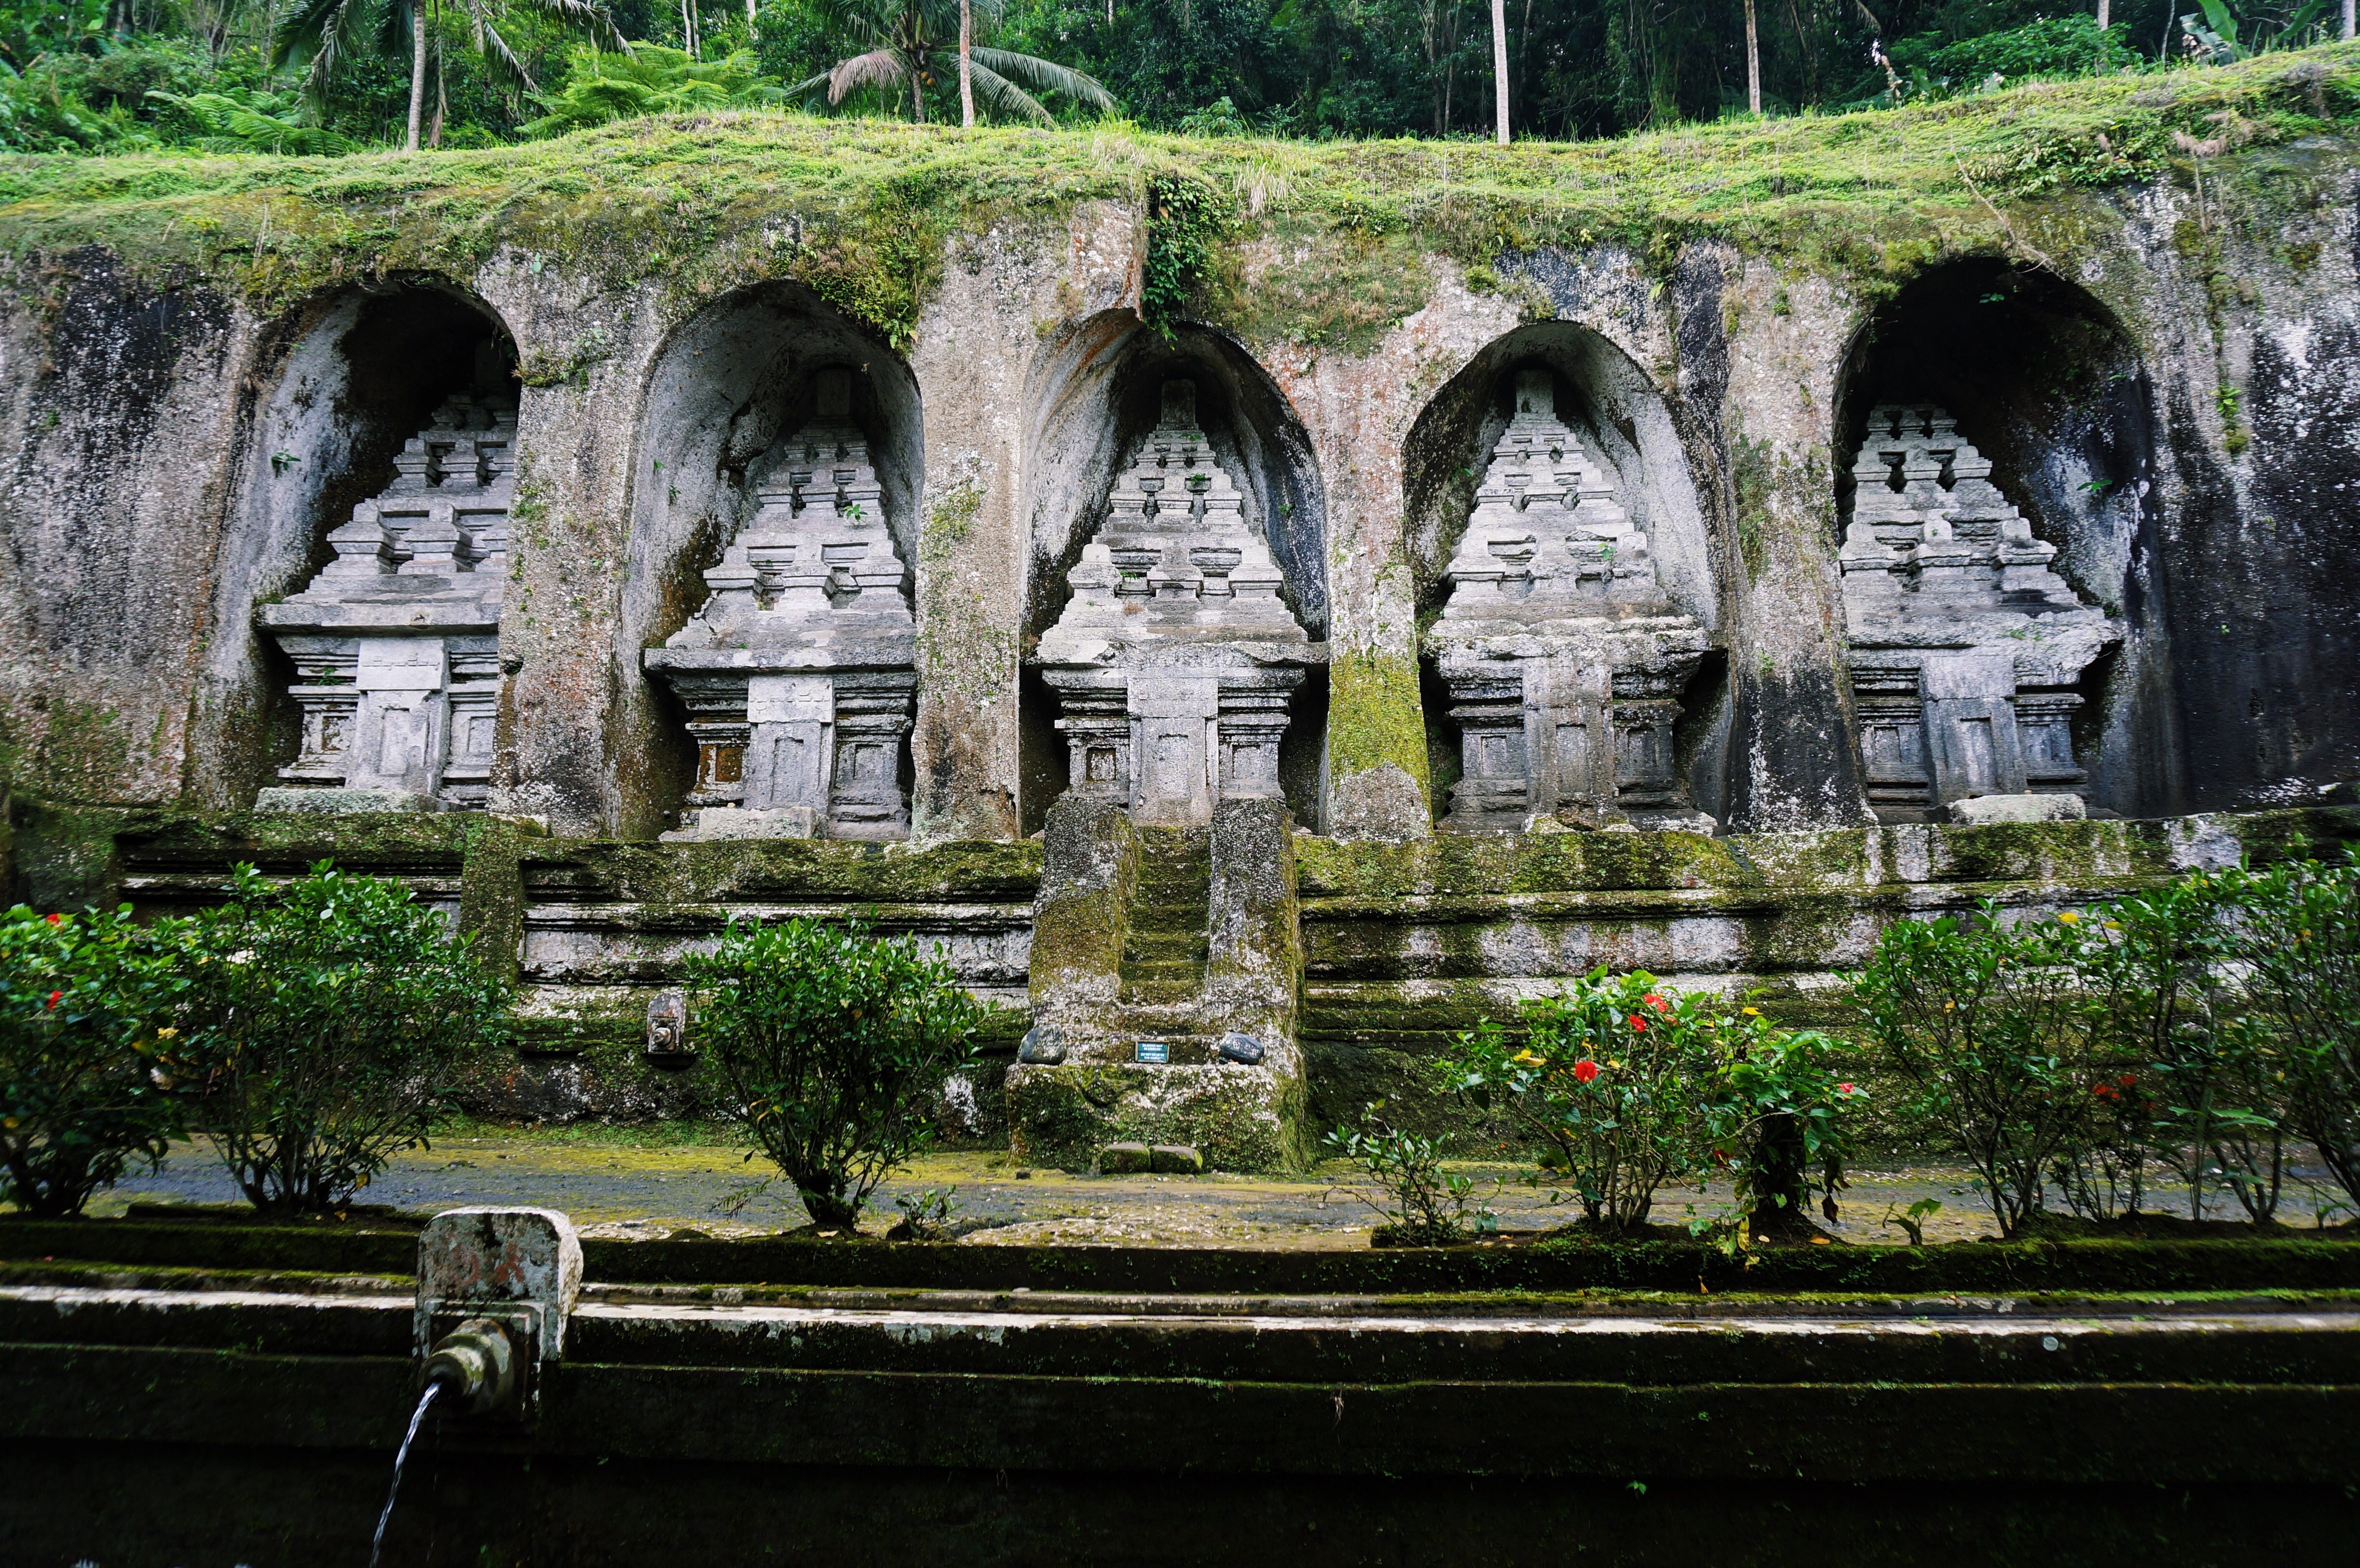
ruins, monastery, ancient history